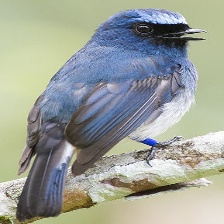
Species: INDIGO FLYCATCHER
Scientific name: EUMYIAS INDIGO